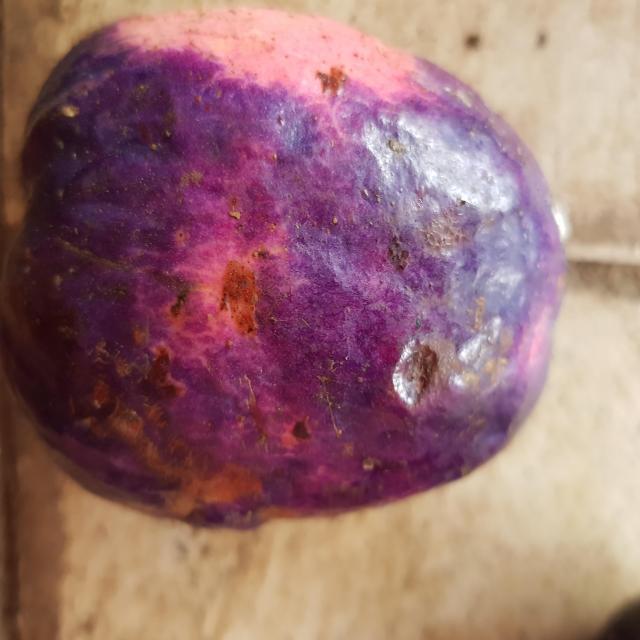
Plum grade: unripe